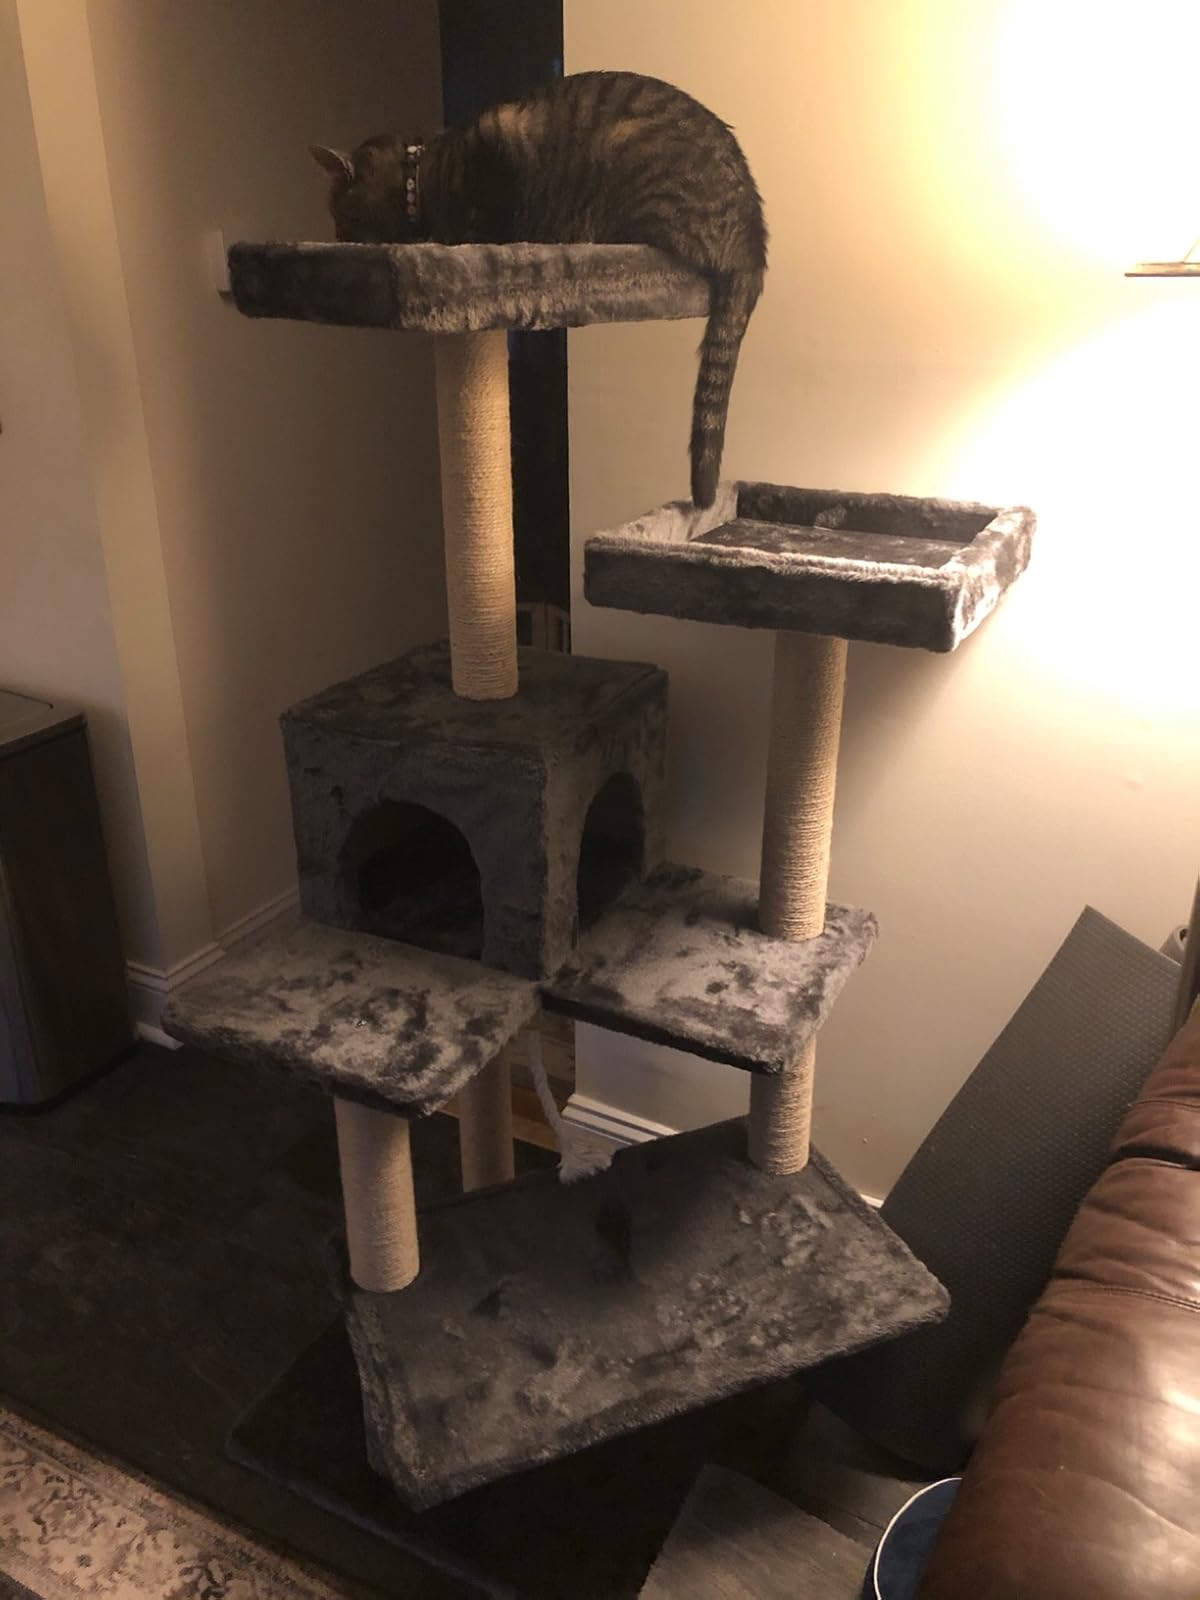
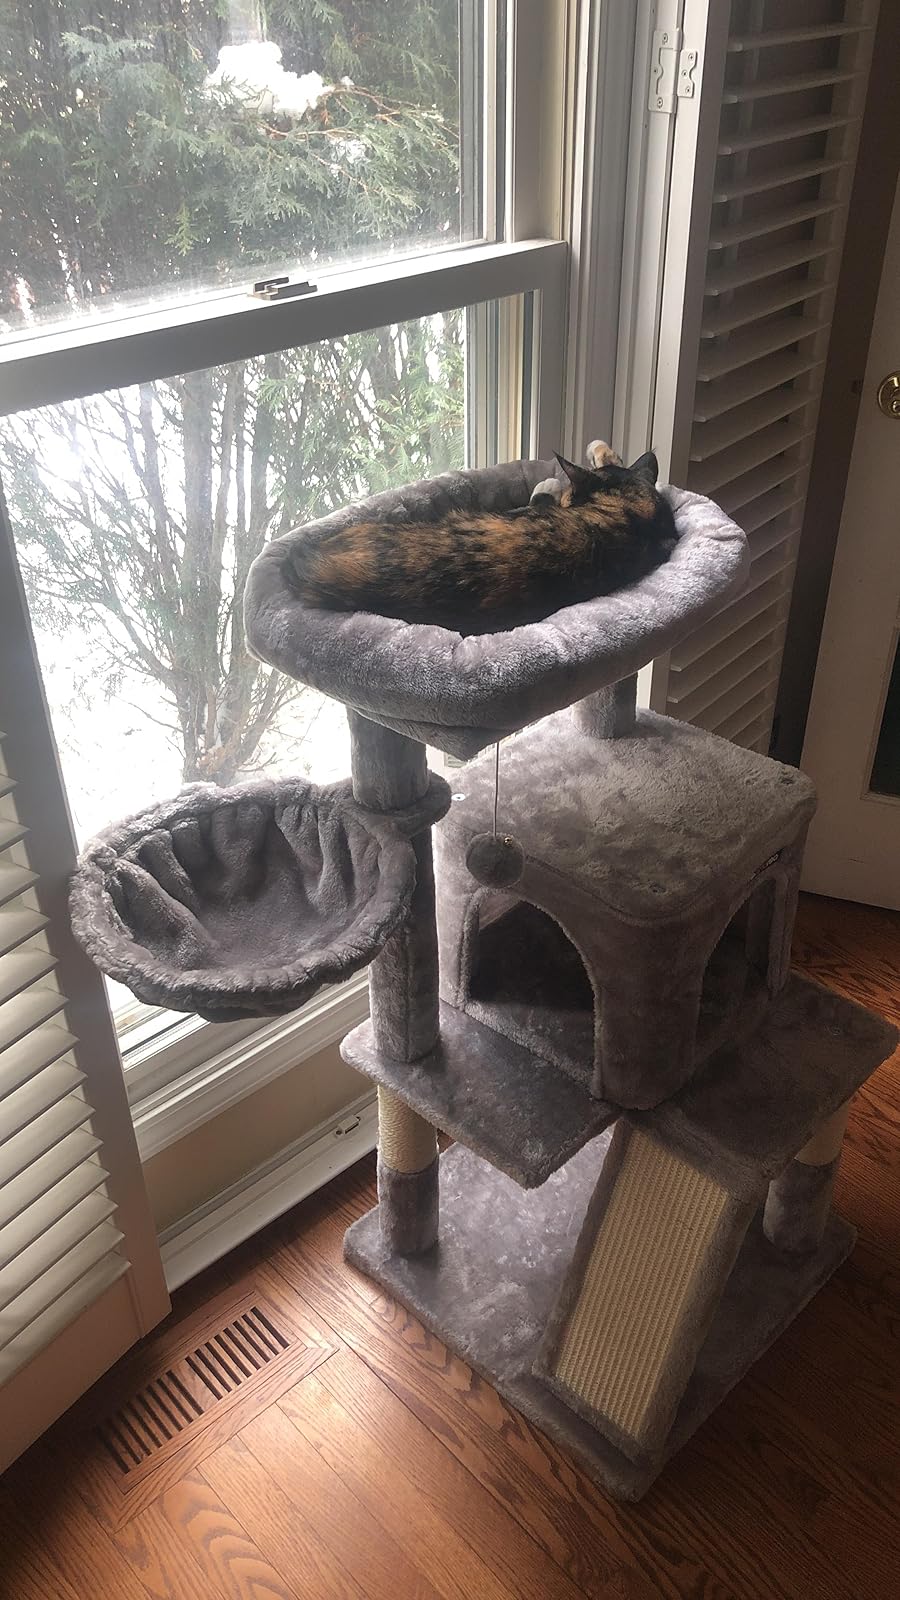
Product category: items_cat tree
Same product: no